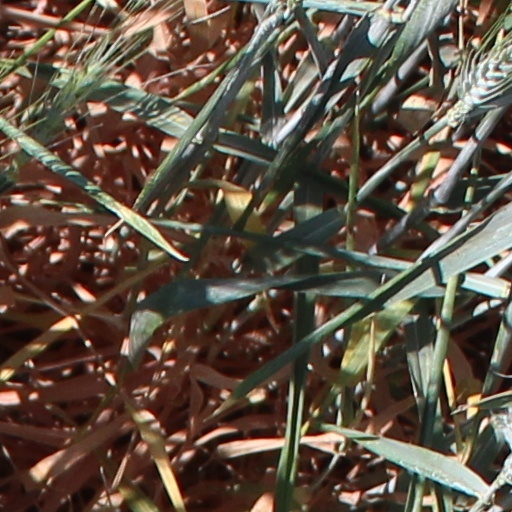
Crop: wheat